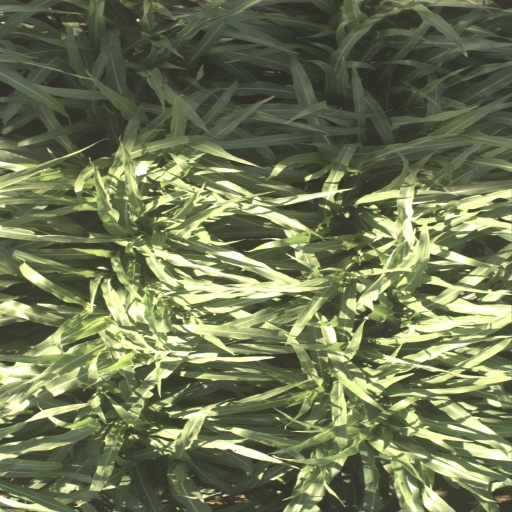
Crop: sorghum